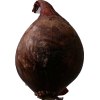
Label: red_onion